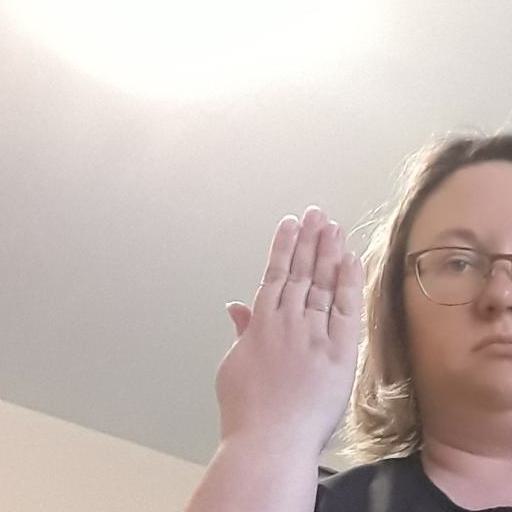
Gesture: stop_inverted